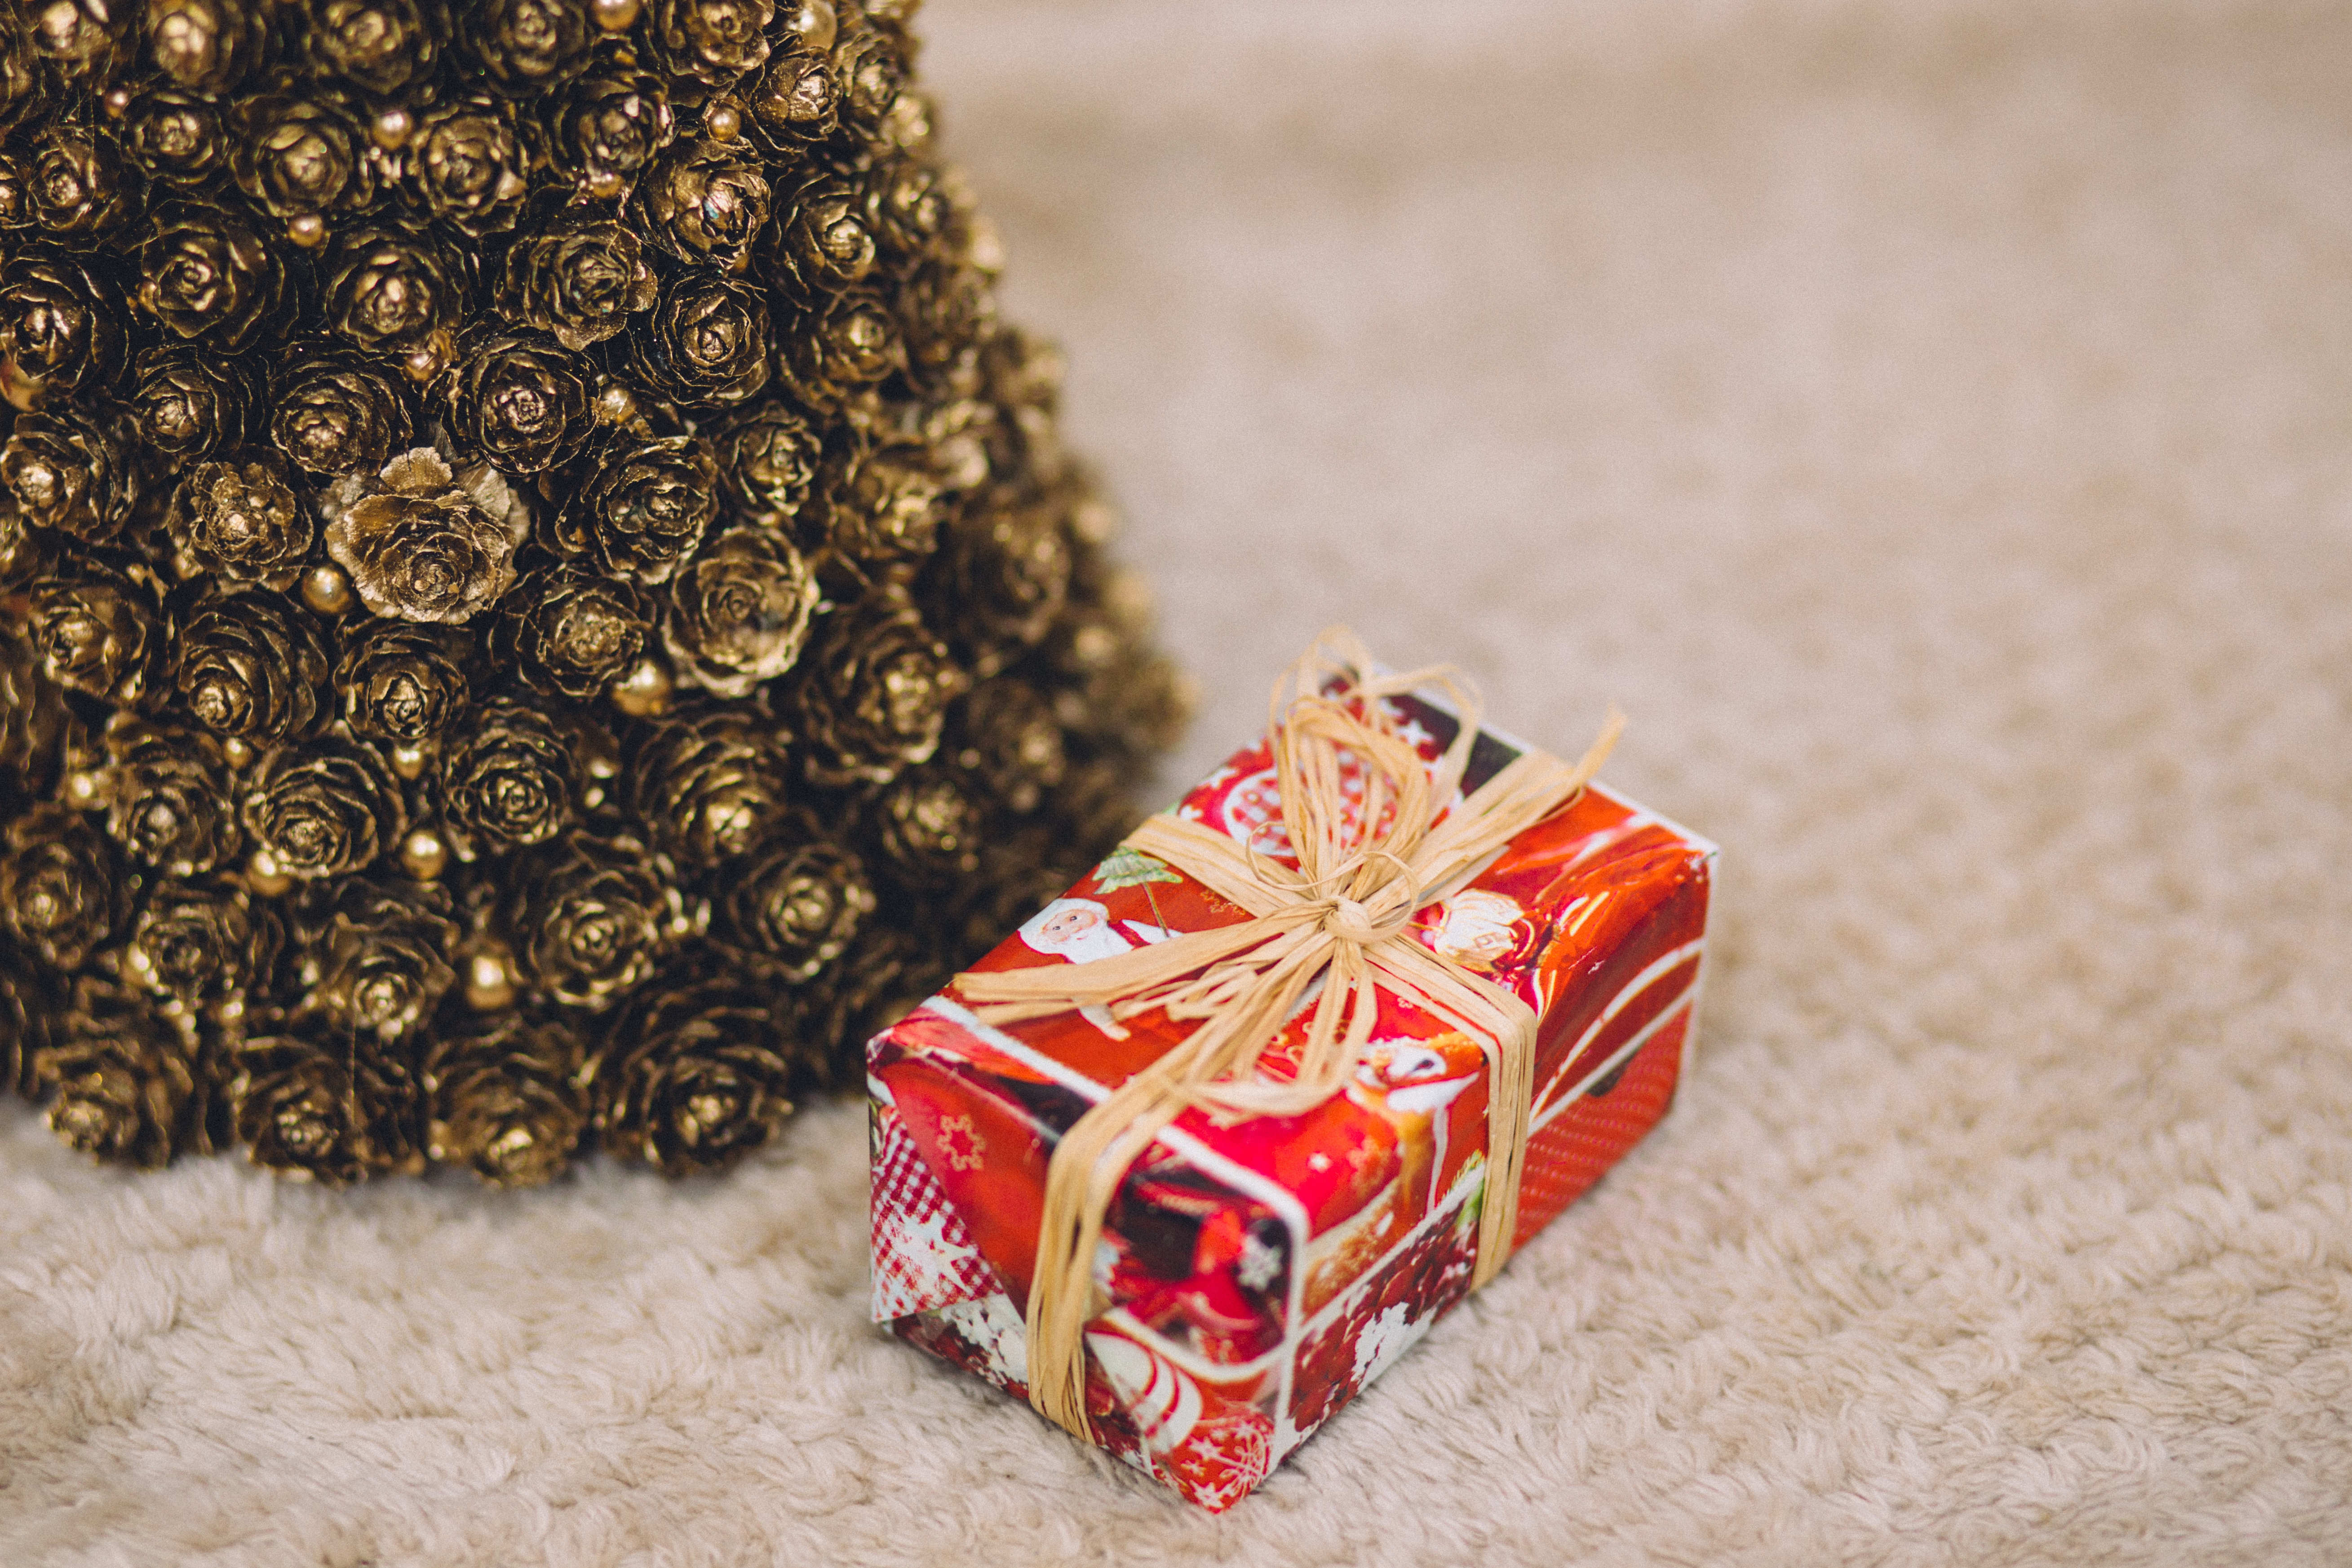
pattern, textile, art, design, fashion accessory, coin purse, bling bling